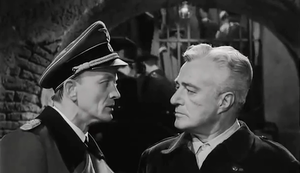
Le Général Della Rovere est un film franco-italien réalisé par Roberto Rossellini, sorti en 1959.